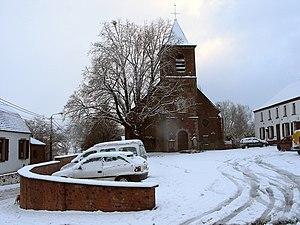
Gottignies (Belgique), le quartier de l’église Saint-Léger.